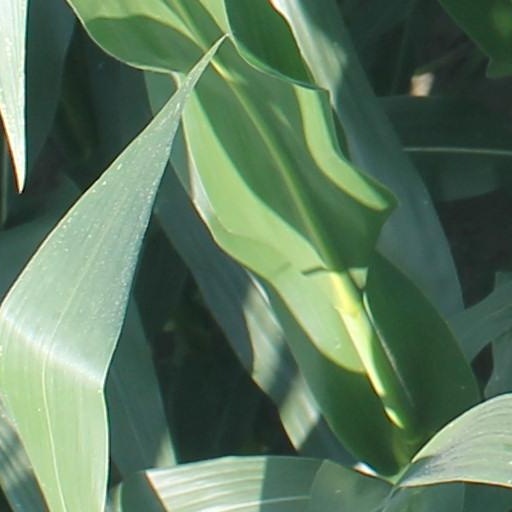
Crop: maize; corn